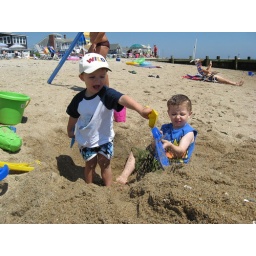
Playing in the sand on Mary's beach in Westbrook CT on the Long Island Sound.